Irretrievable

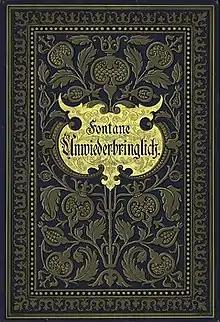
First edition (German)

Irretrievable (1892, also known as Beyond Recall and No Way Back ) is one of realist Theodor Fontane's mature German novels. As with some other of Fontane's novels (including Effi Briest), its heroine is believed to be based roughly on a real person whose demise Fontane heard about, and it deals delicately with topics that, at the time it was written, were close to being taboo, including adultery and suicide.